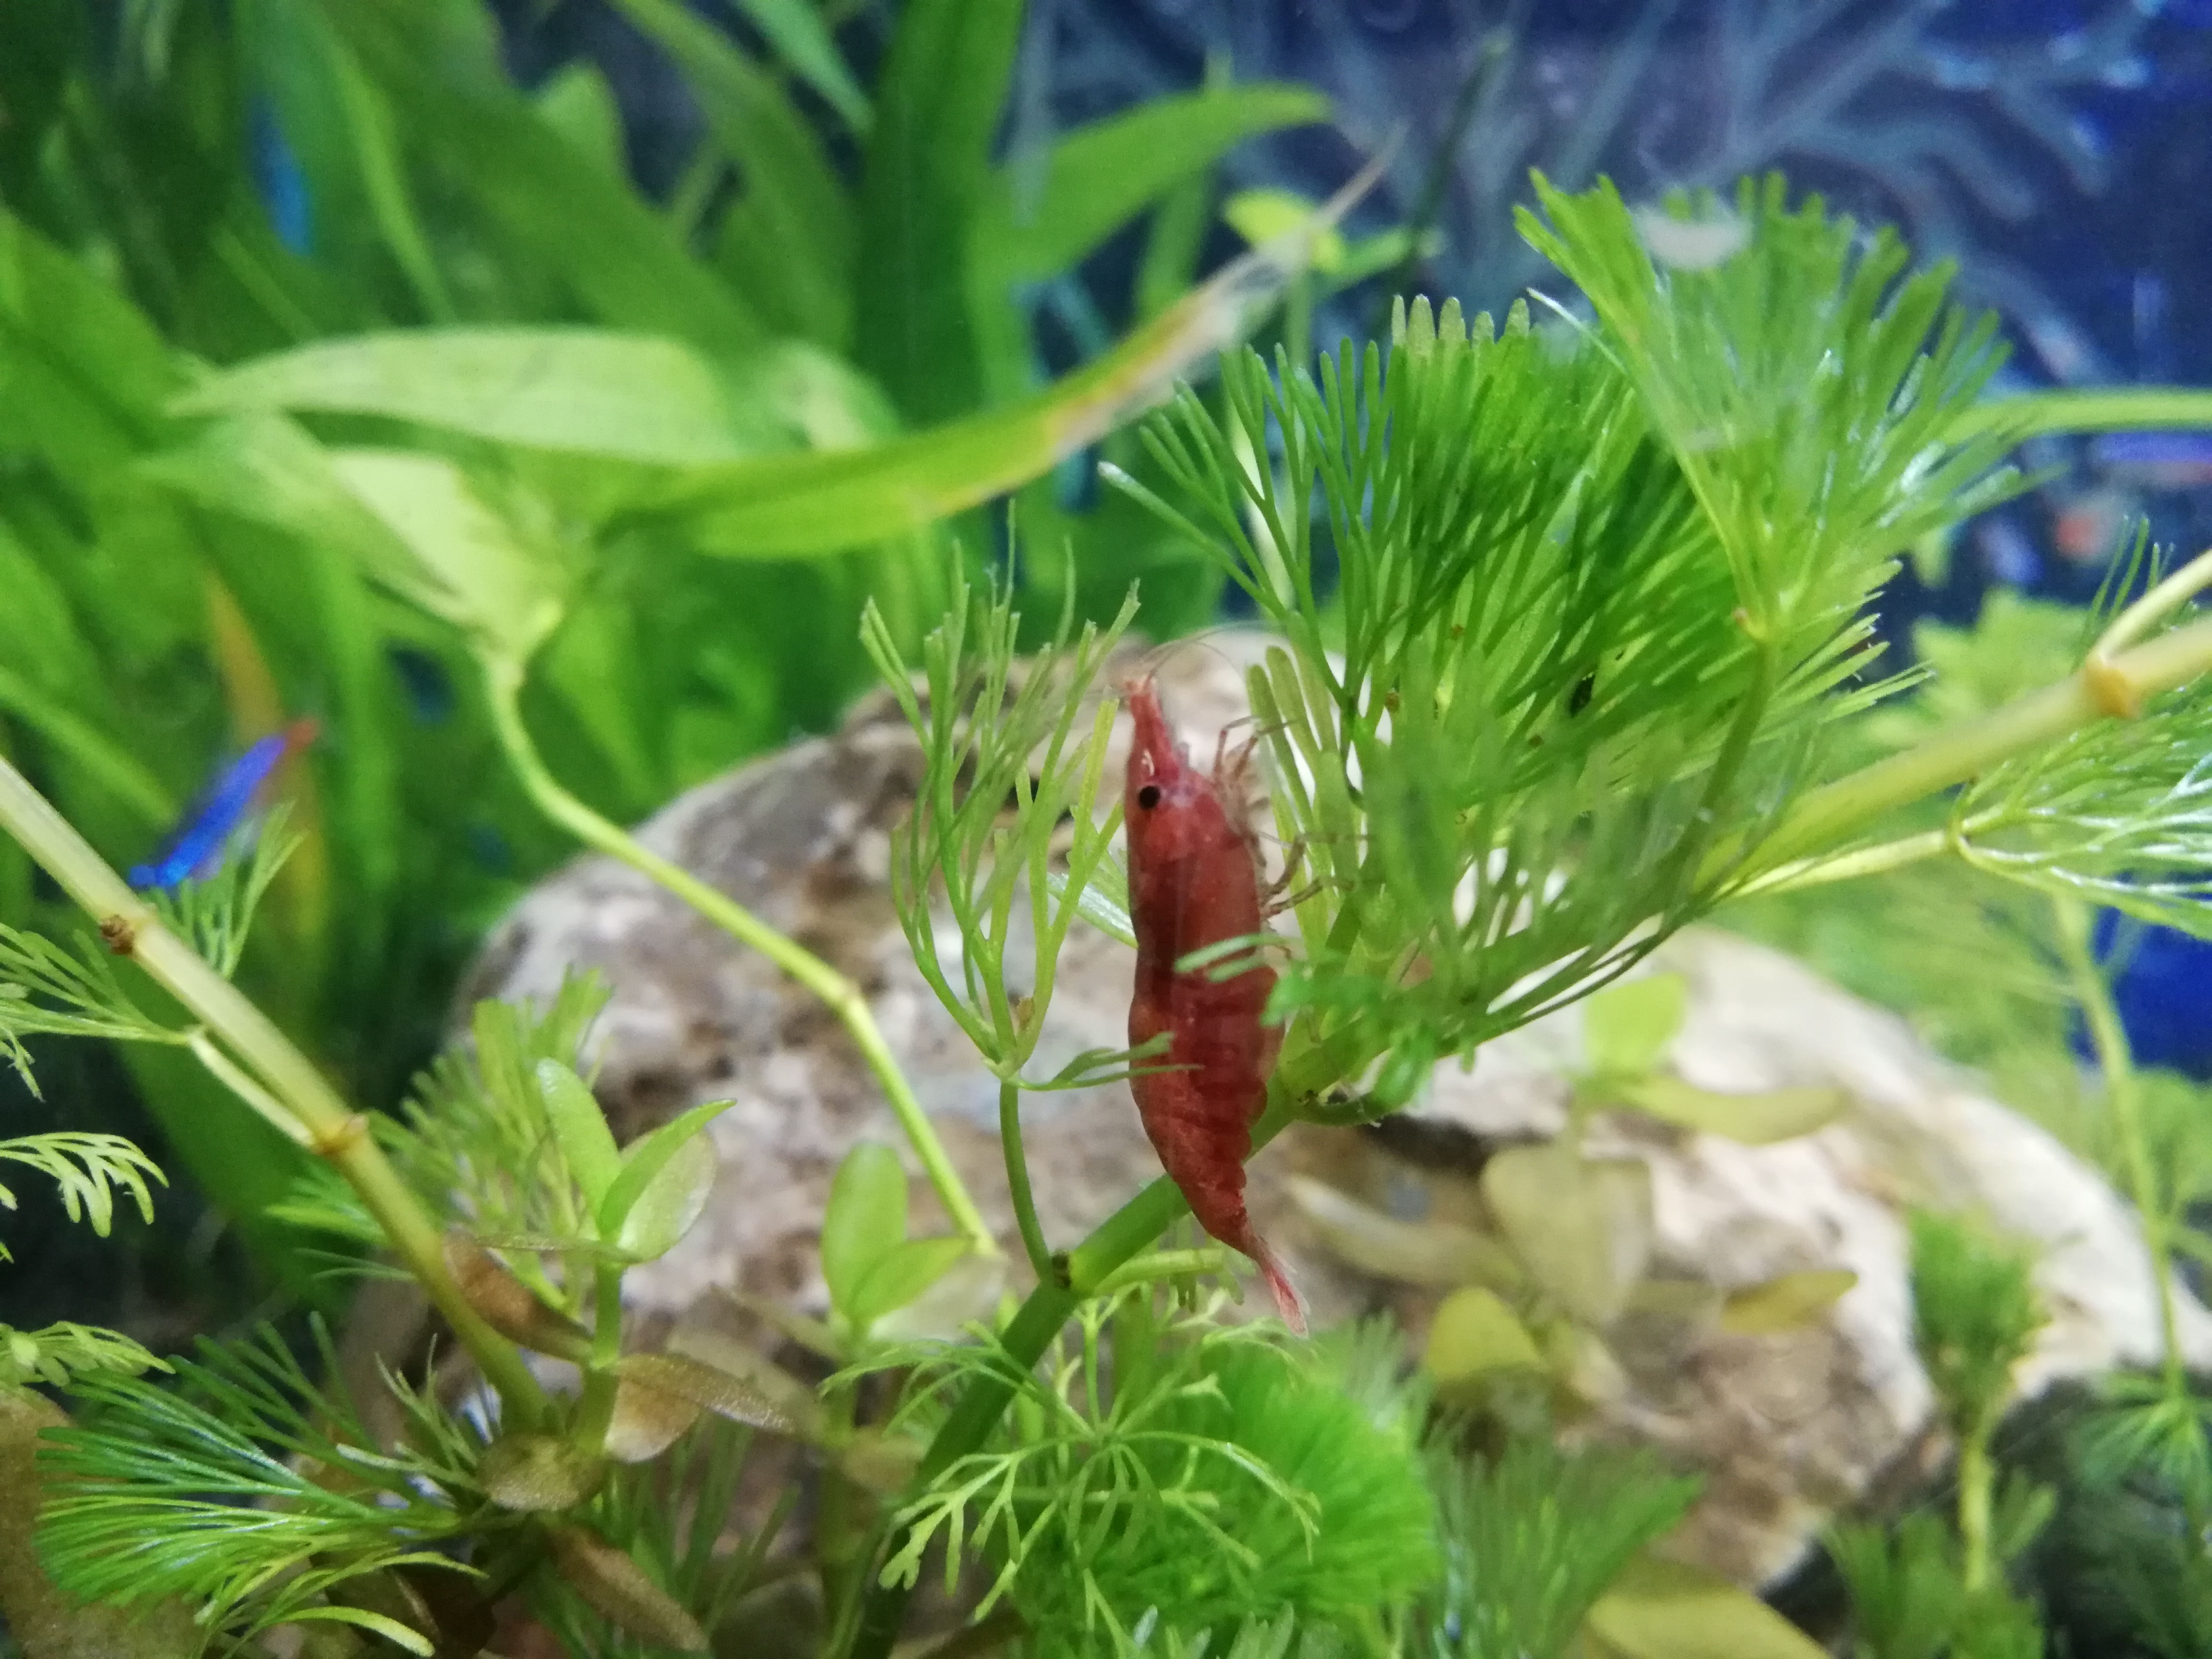
red, cherry, shrimp, aquarium, aquatic, plants, fish, aquatic plant, freshwater aquarium, vegetation, plant